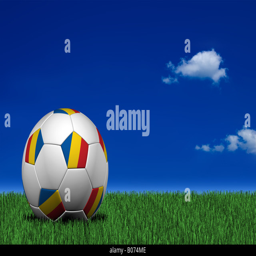
soccer ball laying on the grass